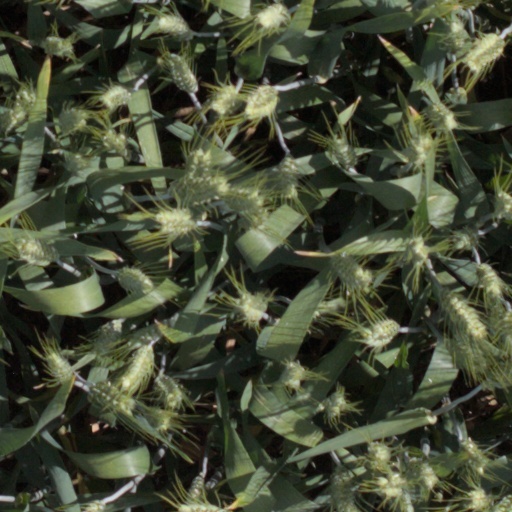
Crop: wheat